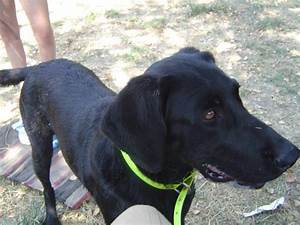
Label: dog